The Last Great American Dynasty

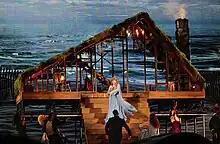
Swift performing "The Last Great American Dynasty" on The Eras Tour

Upon release of "Folklore", "The Last Great American Dynasty" reached the top-20 in many countries worldwide. In the US, all of the album's 16 tracks debuted on the "Billboard" Hot 100 simultaneously, with the song at number 13—the fourth highest-peaking song from the album, behind "Cardigan" (number one), "The 1" (number four) and "Exile" (number six), and one of its five top-20 entries. It further debuted at number 42 on the "Billboard" Digital Song Sales chart. The song peaked at number 13 on both of the Canadian Hot 100 and New Zealand Top 40 Singles charts.